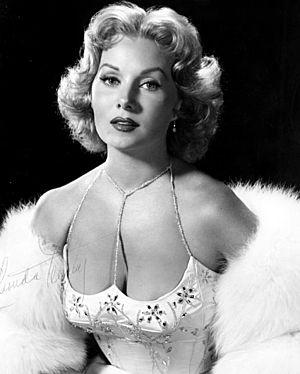
Miss Univers 1953, est la 2ᵉ élection de Miss Univers qui s'est déroulée au Long Beach Municipal Auditorium à Long Beach, en Californie aux États-Unis le 17 juillet 1953.